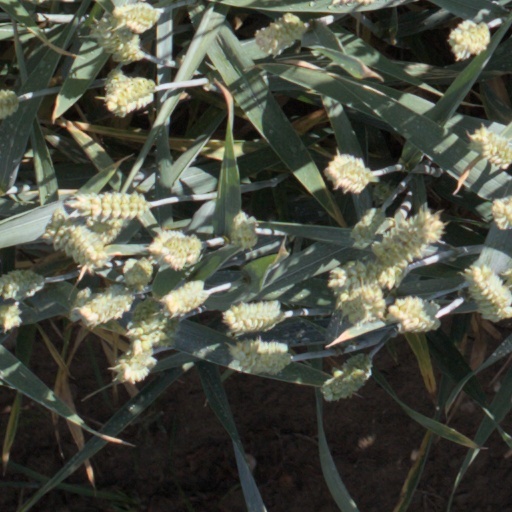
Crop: wheat